Global Terrestrial Network for Permafrost

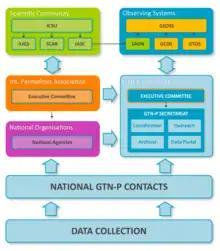
GTN-P management structure

The Global Terrestrial Network for Permafrost (GTN-P) governance structure aims to coordinate, manage, support and promote the GCOS and IPA initiative to monitor the thermal state of permafrost, which currently includes the active layer thickness and ground temperature in all permafrost regions of the Earth. GTN-P frames and adapts the best monitoring strategies and standards for permafrost monitoring in the context of existing and new developments in nature, science and technology. Members of the GTN-P governing board represent a wide palette of specialties involved in permafrost observation as well as specialists of data management.